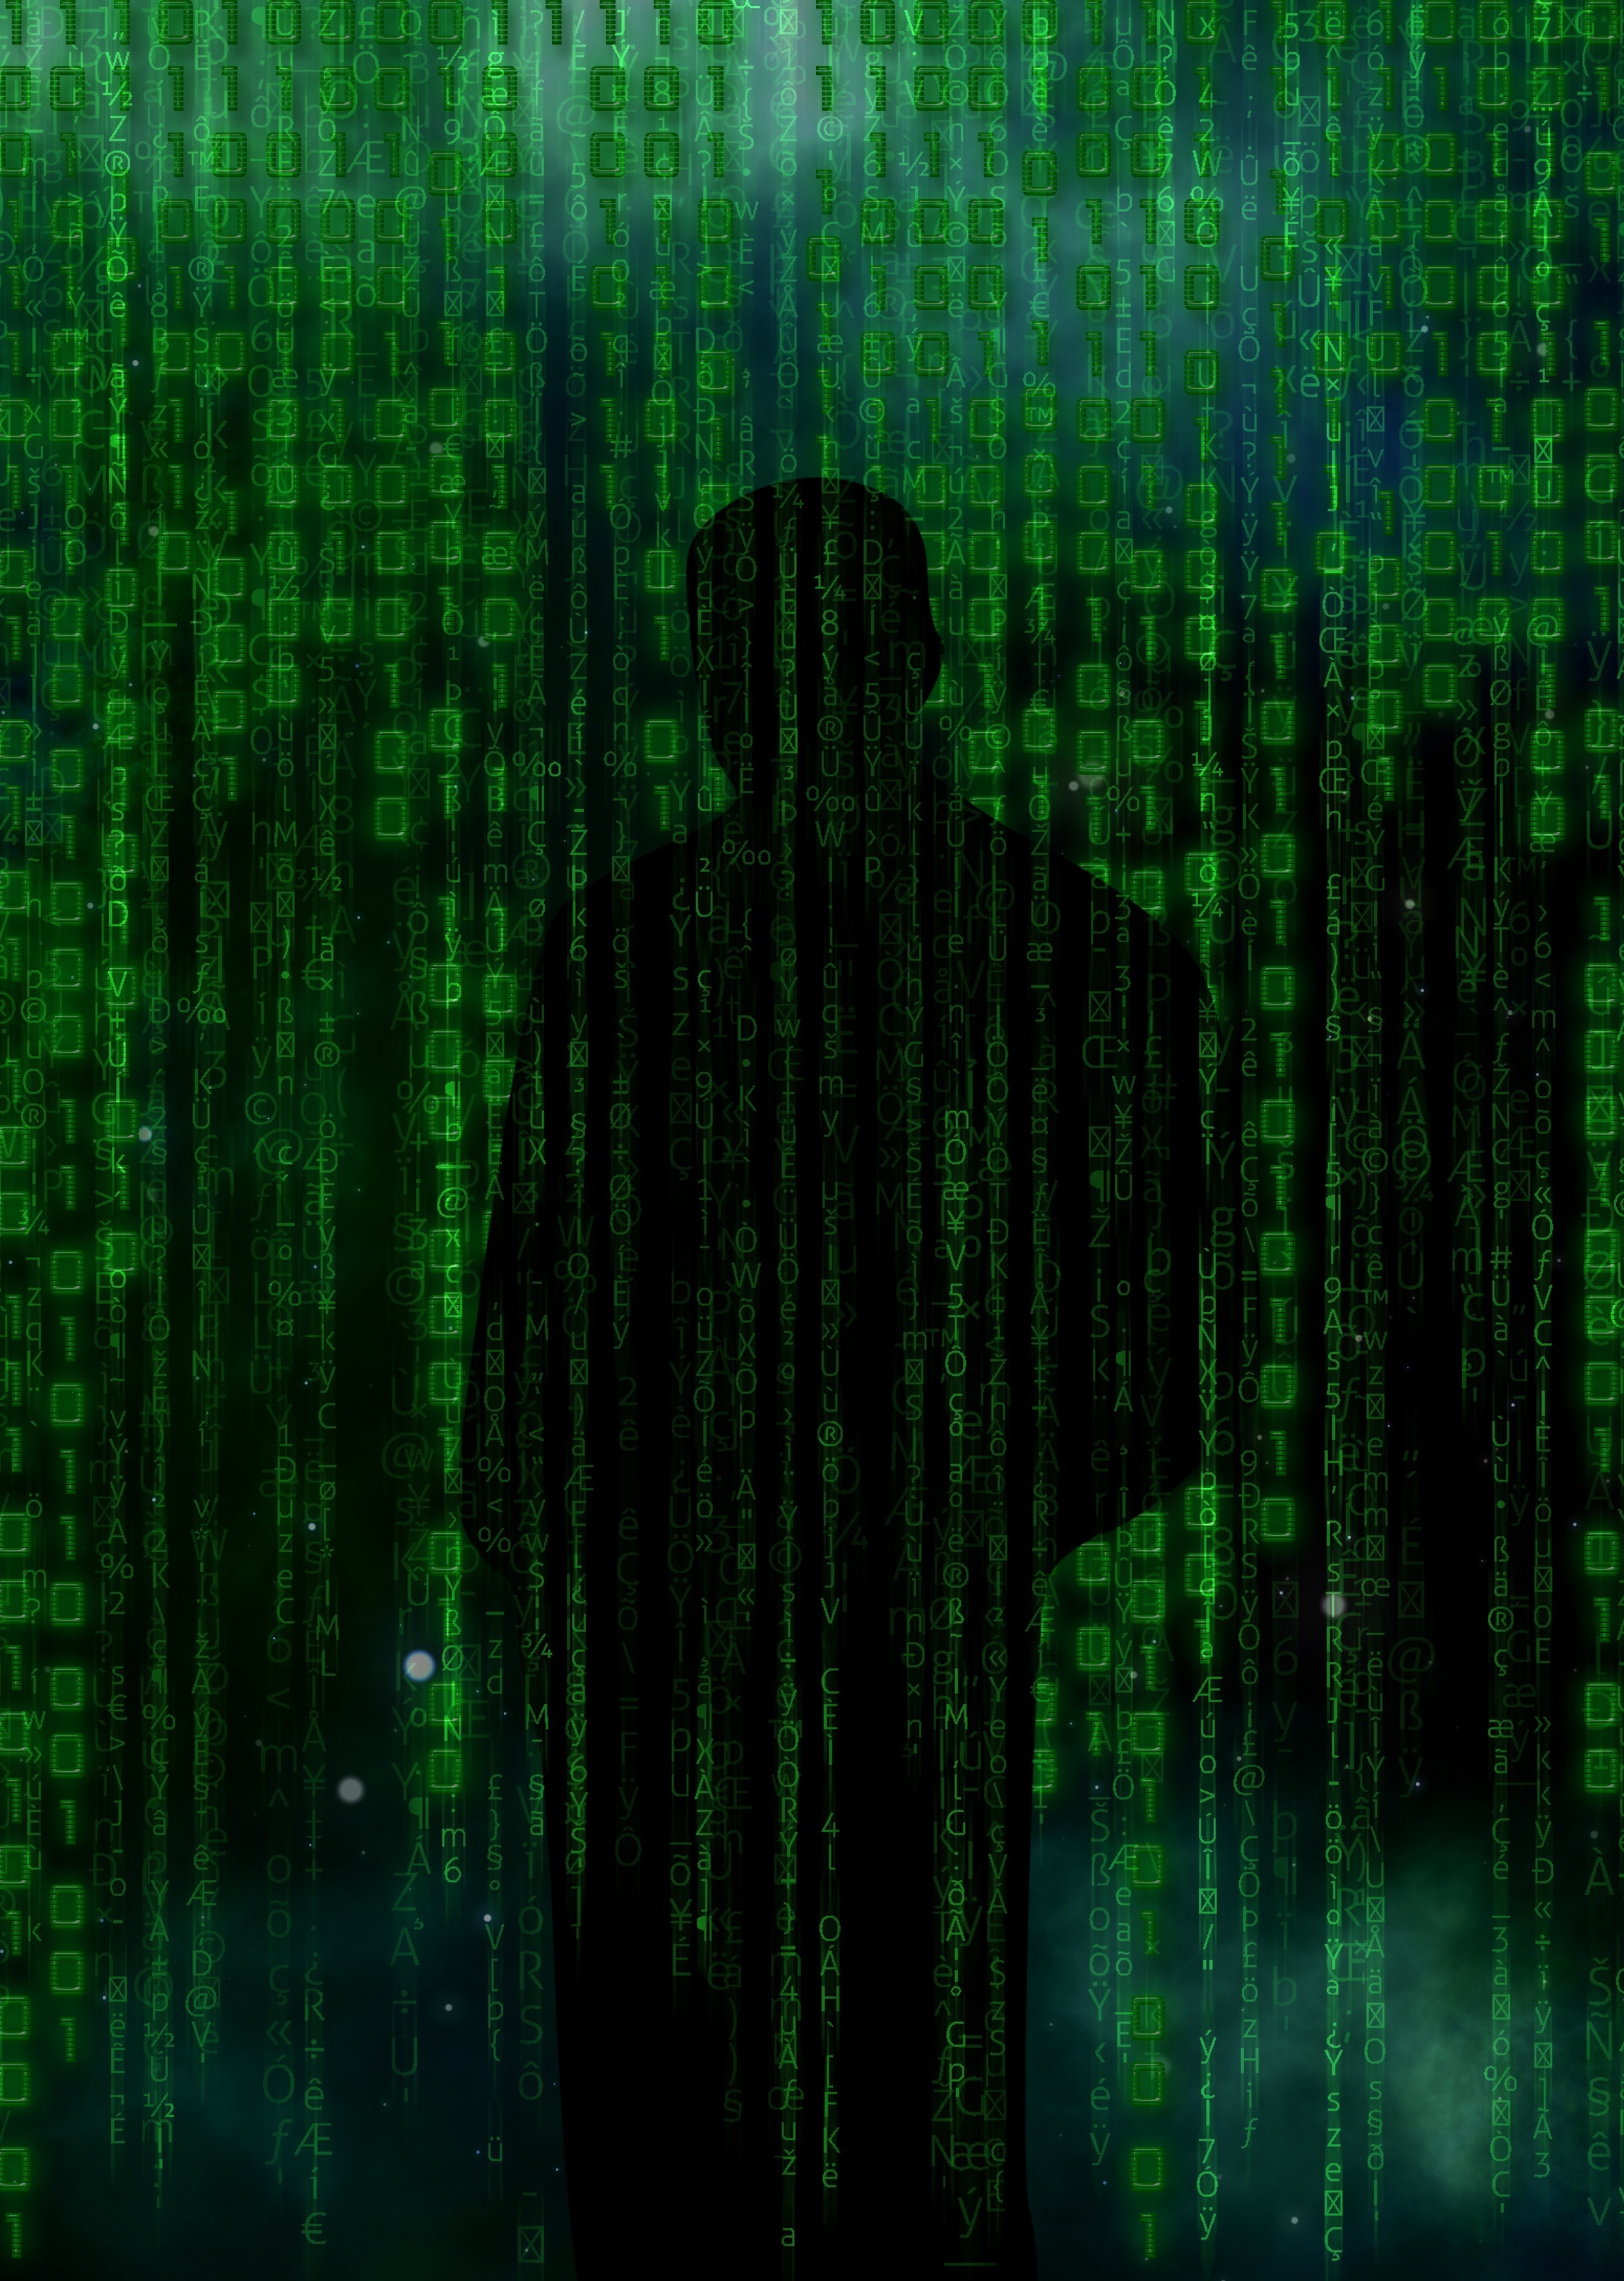
computer, man, forest, light, technology, sunlight, texture, web, internet, line, green, reflection, jungle, communication, darkness, security, coding, criminal, danger, safety, digital, spy, privacy, system, pc, information, crime, protection, habitat, password, network, secure, software, ecosystem, code, identity, screenshot, thief, data, hack, binary, online, virus, hacker, hacking, cyber, theft, cyberspace, natural environment, computer wallpaper